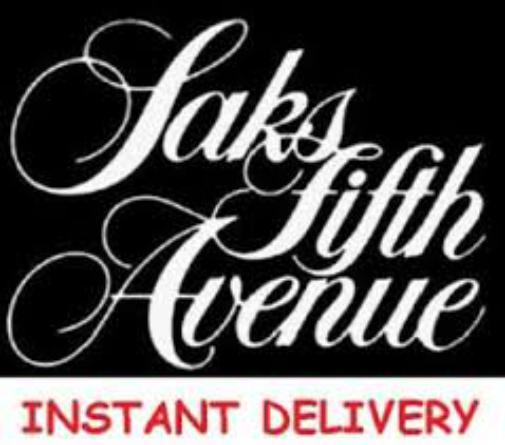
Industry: Clothes